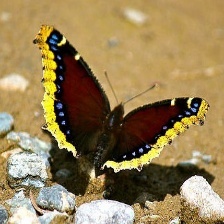
Species: MOURNING CLOAK
Butterfly family (ImageNet category): admiral